Underoath

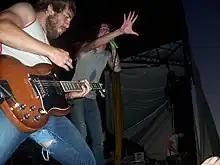
Guitarist Timothy McTague and vocalist Spencer Chamberlain performing at 2006's Warped Tour in San Diego, California.

The band was scheduled to spend June and July 2006 on the main stage of the Warped Tour, but on July 28, 2006, it was announced that Underoath was dropping off the remaining dates of the tour. A statement from the band stated that the members "felt it necessary to take some immediate time to focus on our friendship, as that's more important than risking it for the sake of touring at this time." In an "Alternative Press" cover story on Underoath, Michael "Fat Mike" Burkett told the magazine that Chamberlain had confided in him that Underoath's band members had been "having a lot of arguments over their religious beliefs." Burkett admitted to Punknews.org that he had poked fun at the band for their beliefs, but emphasized that he befriended Underoath's band members at the start of the tour and had a personal policy of not making jokes on-stage about anyone he was not friends with or did not like personally. It was also spread that the band's withdrawal from the tour was due to Chamberlain's rumored drug problems and time spent in rehabilitation, to which Gillespie responded, "If there was something serious going on like that and he was in rehab, we'd have to tell the press. But it's just not true." Underoath toured extensively throughout Europe, Australia and Asia in the late 2006, from February to April in 2007 toured with Taking Back Sunday and Armor for Sleep.